Beryllium fluoride

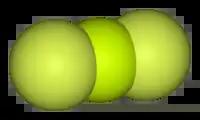
Structure of gaseous BeF.

The structure of solid BeF resembles that of cristobalite. Be centers are four coordinate and tetrahedral and the fluoride centers are two-coordinate. The Be-F bond lengths are about 1.54 Å. Analogous to SiO, BeF can also adopt a number of related structures. An analogy also exists between BeF and AlF: both adopt extended structures at mild temperature.